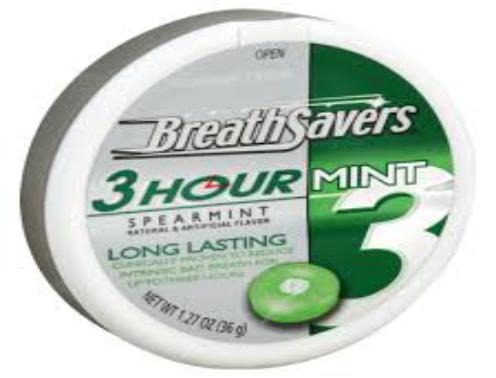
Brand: Breath Savers
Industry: Food